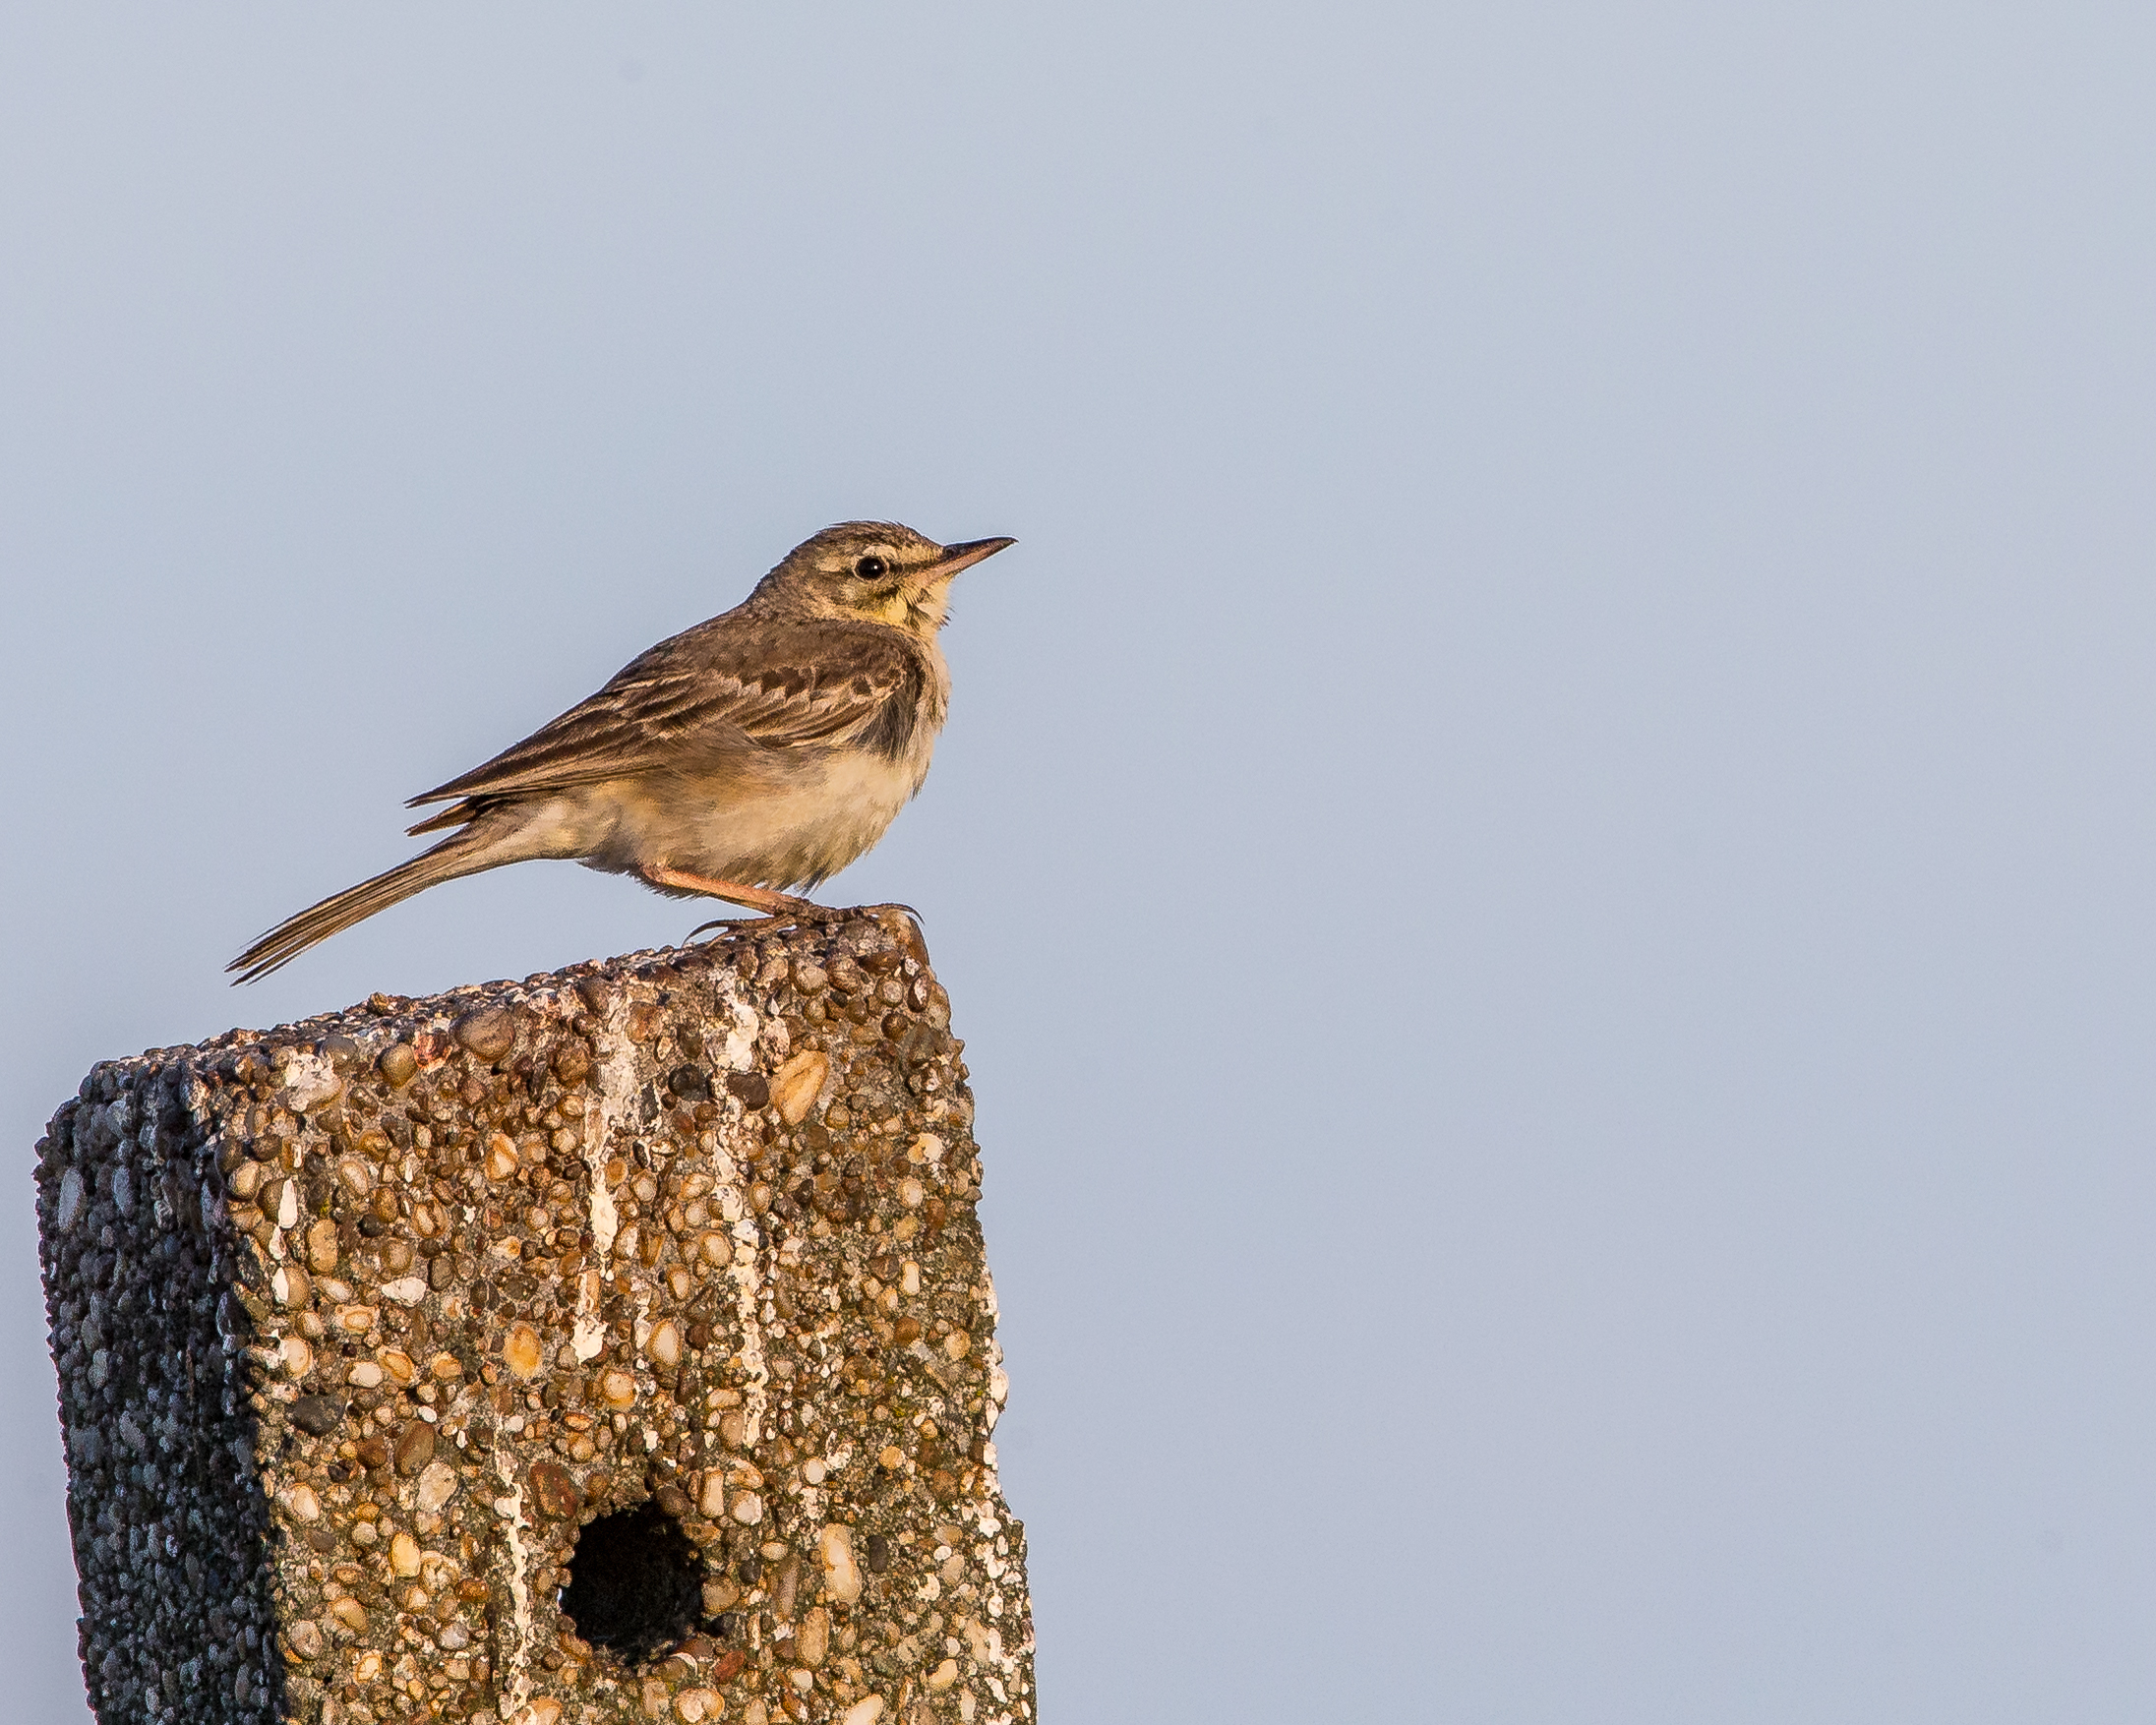
bird, beak, fauna, vertebrate, hungary, sparrow, finch, andymorffew, morffew, tawnypipit, lark, old world flycatcher, perching bird